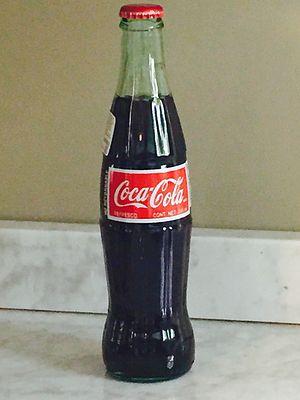
Coca-Cola, parfois abrégé Coca ou Cola dans les pays francophones ou Coke en Amérique du Nord et dans certains pays européens et africains, est une marque nord américaine de soda de type cola fabriquée par The Coca-Cola Company. Cette marque a été déposée en 1886. Ce nom provient de deux ingrédients utilisés pour sa composition originelle : la feuille de coca et la noix de kola.
Le « Mexican Coke » est le surnom donné, aux États-Unis, à un Coca-Cola dont la formule utilise du sucre de canne au lieu du sirop de maïs à haute teneur en fructose. Selon ses consommateurs, ce changement donnerait à la boisson un goût « plus naturel ».